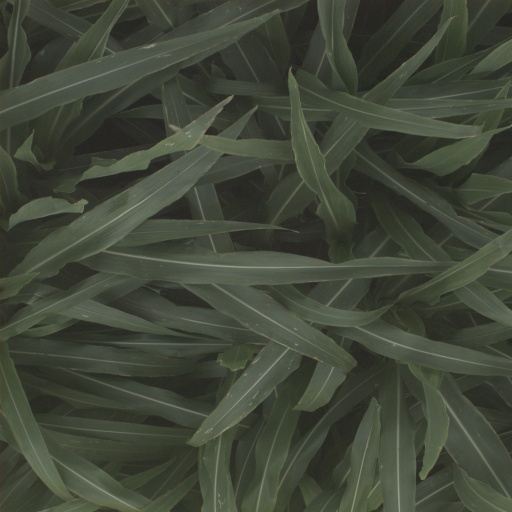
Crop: sorghum